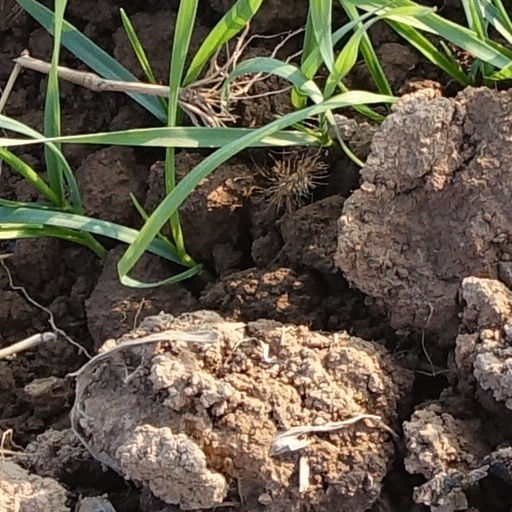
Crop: wheat